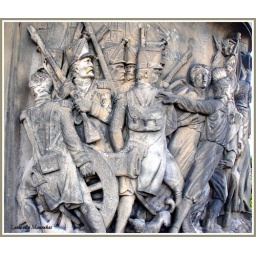
Het standbeeld op Plein 1813 in den Haag is ontworpen door architect Willem Cornelius van der Wayen Pieterszen